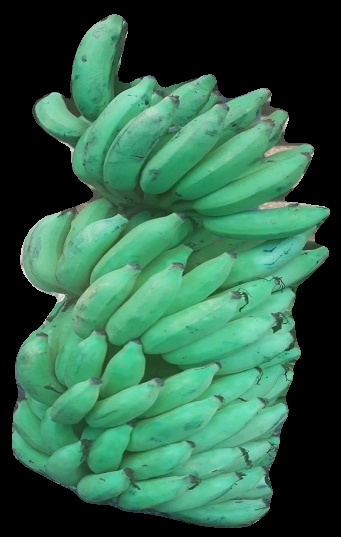
Variety: elakki-bale
Grade: grade2